Joseph-Francis Sumégné

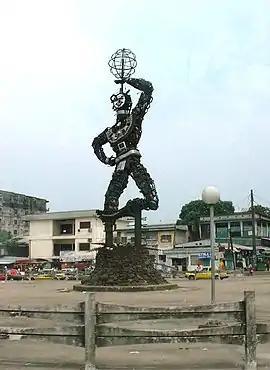
Joseph Francis Sumégné, "La Nouvelle Liberté", 1996

Influenced by the engravings and the tattoos that he observed on his grandmother's body and pillars of the royal houses to the west of Cameroon, he drew a lot during his childhood in the village. He then got introduced to different types of artistic practices (sculpture, colorization,